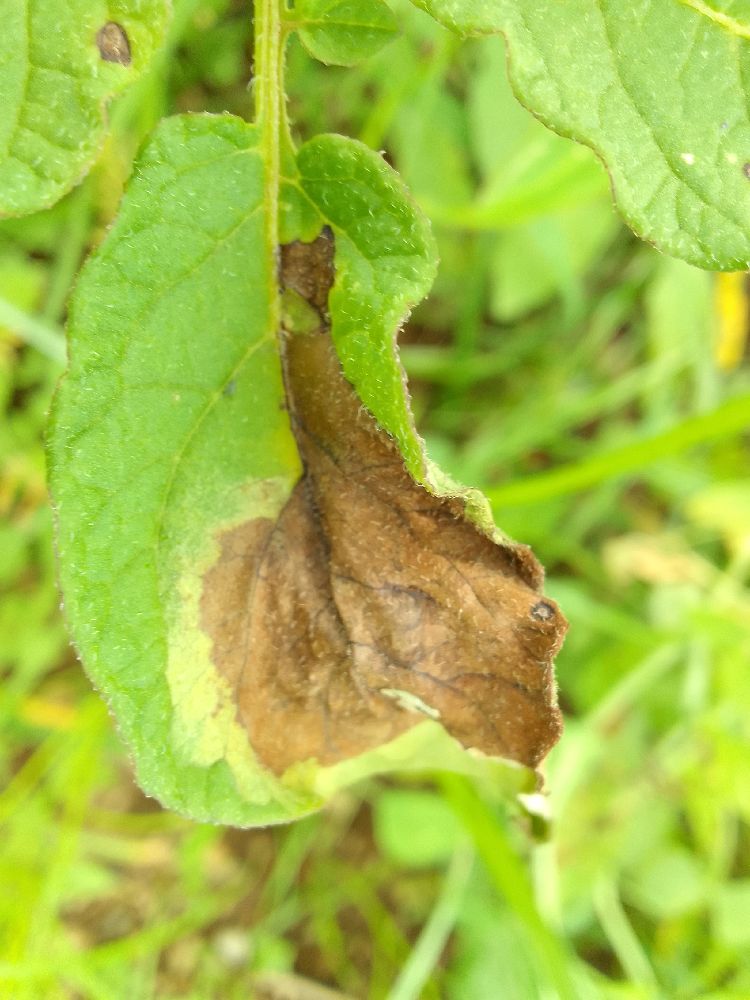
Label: Late blight